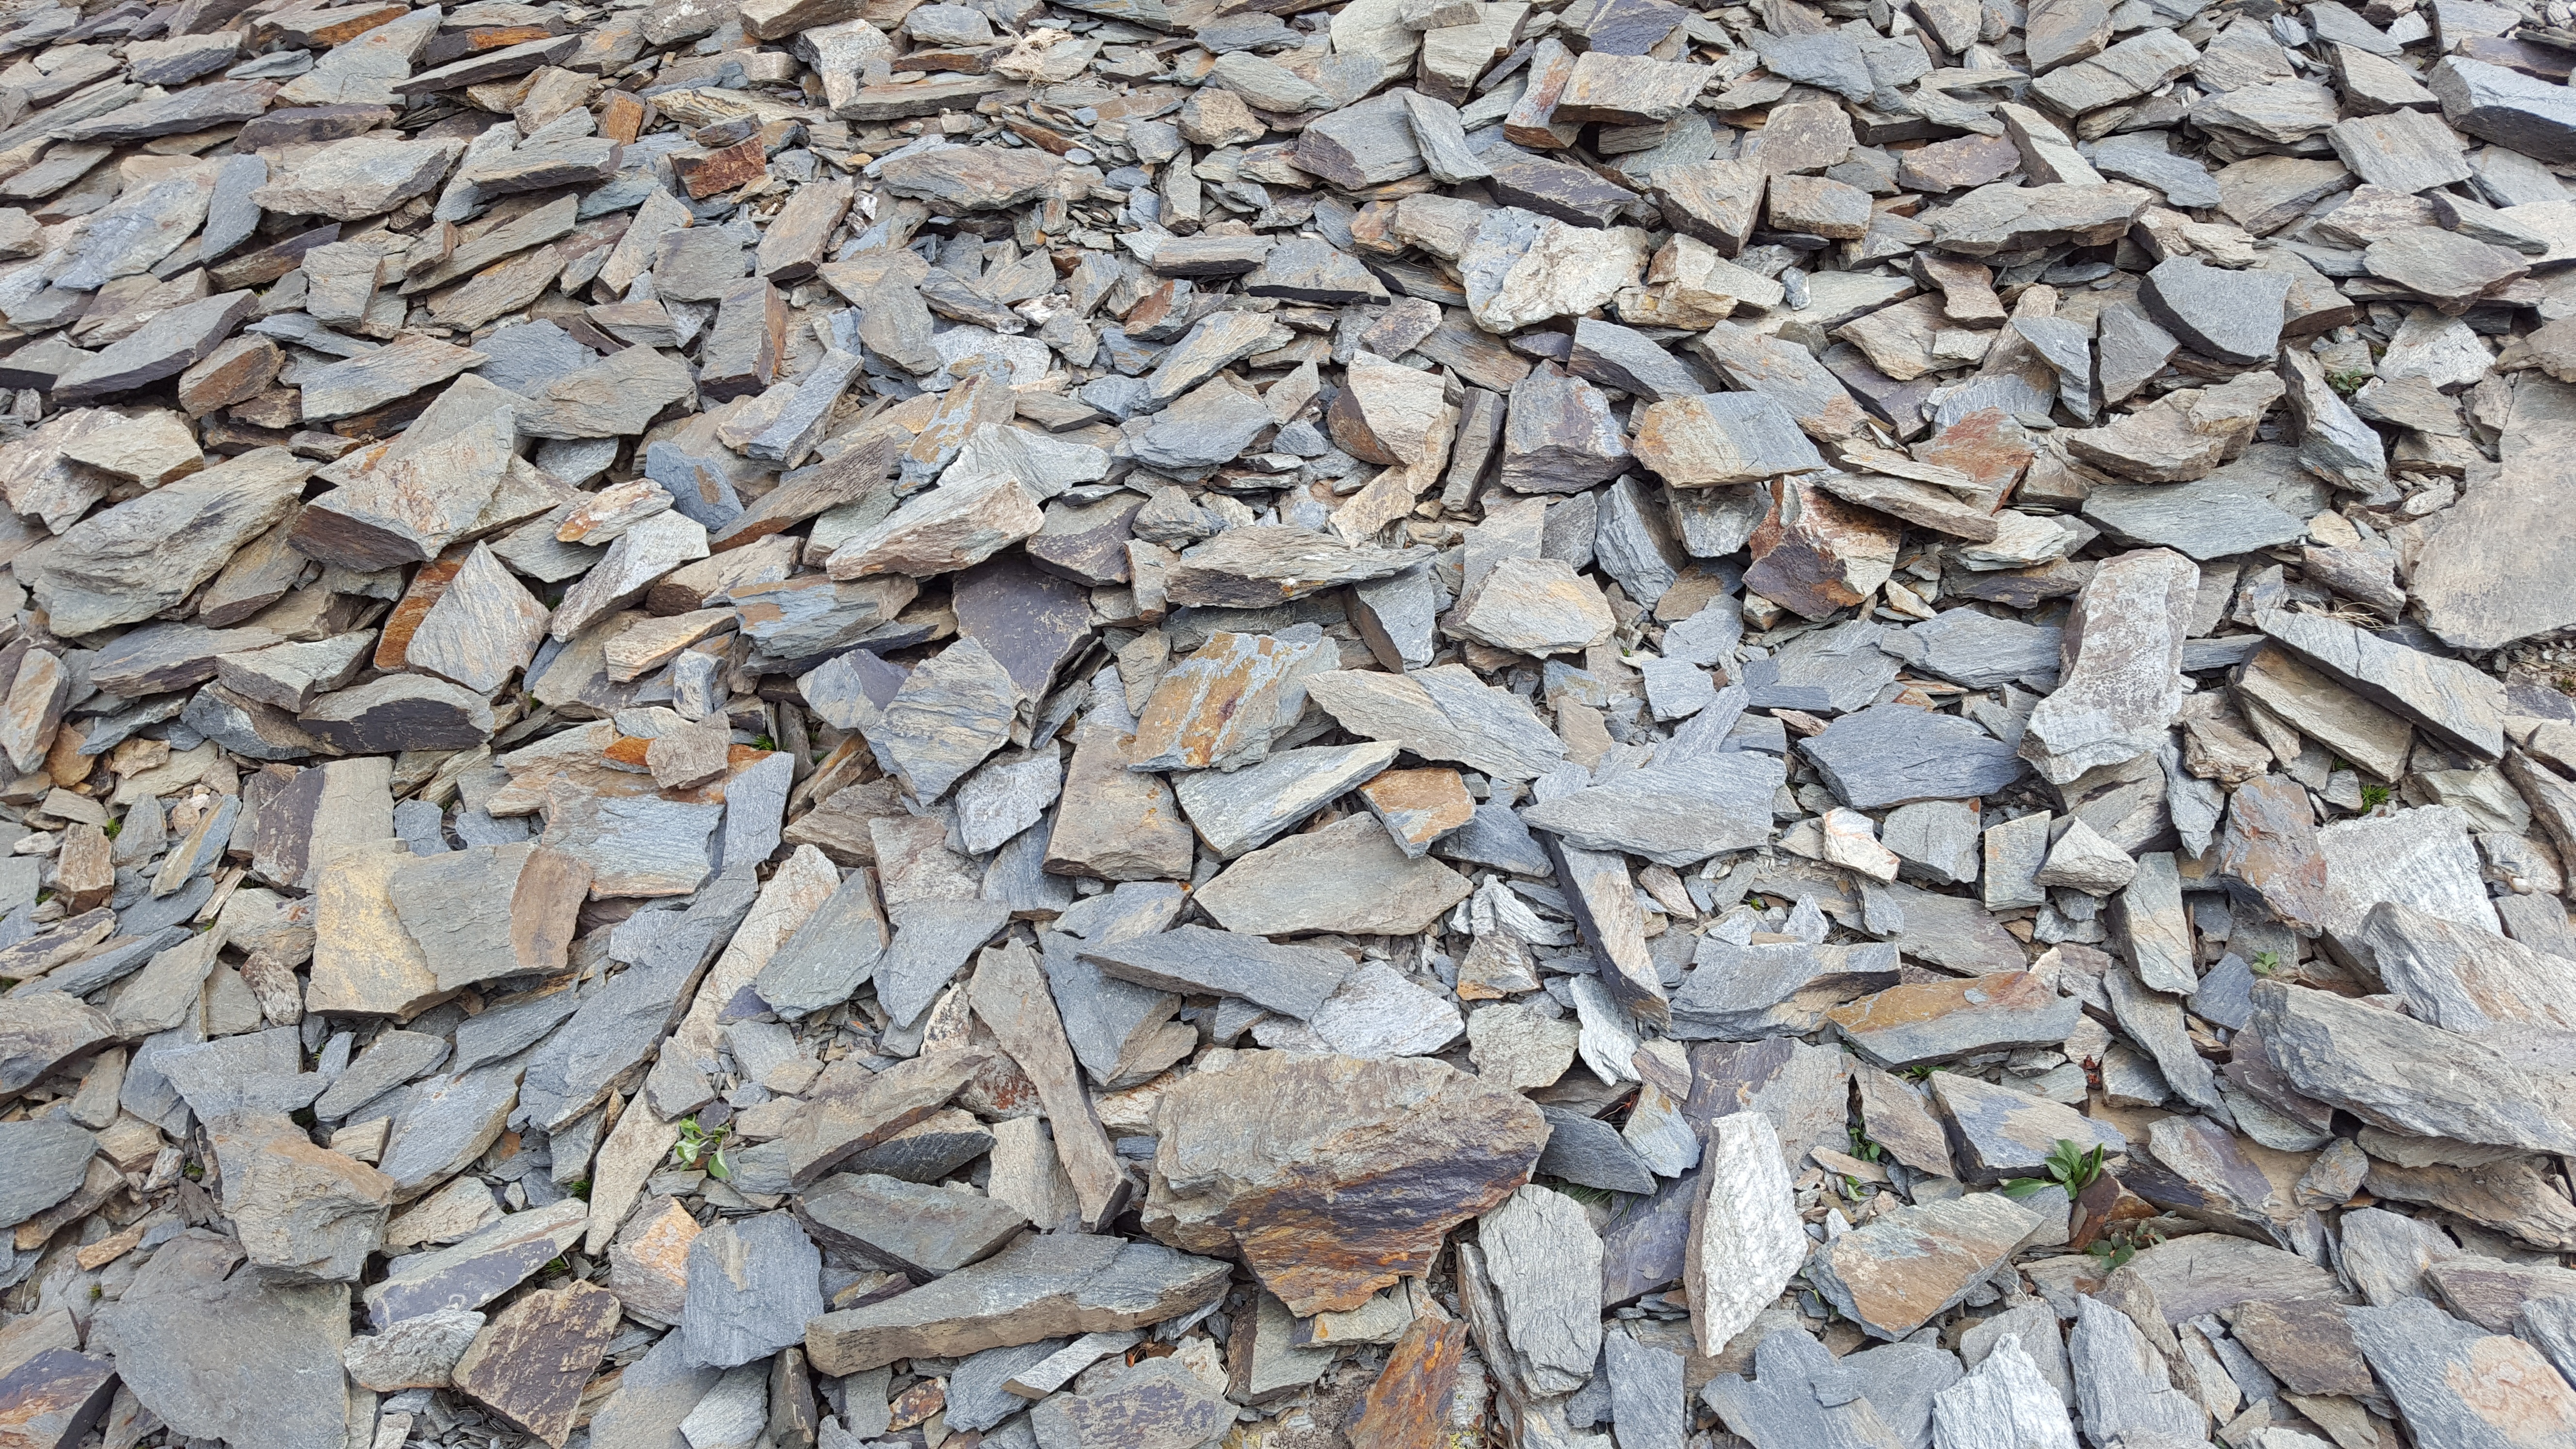
nature, rock, wood, soil, material, slate, rocks, stones, rubble, geology, gravel, waste, scrap, bedrock